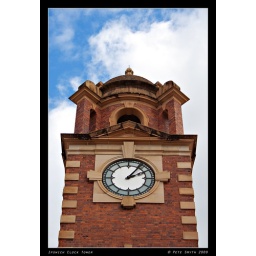
This is a photo of the clock tower in Ipswich above the Ipswich Post Office.